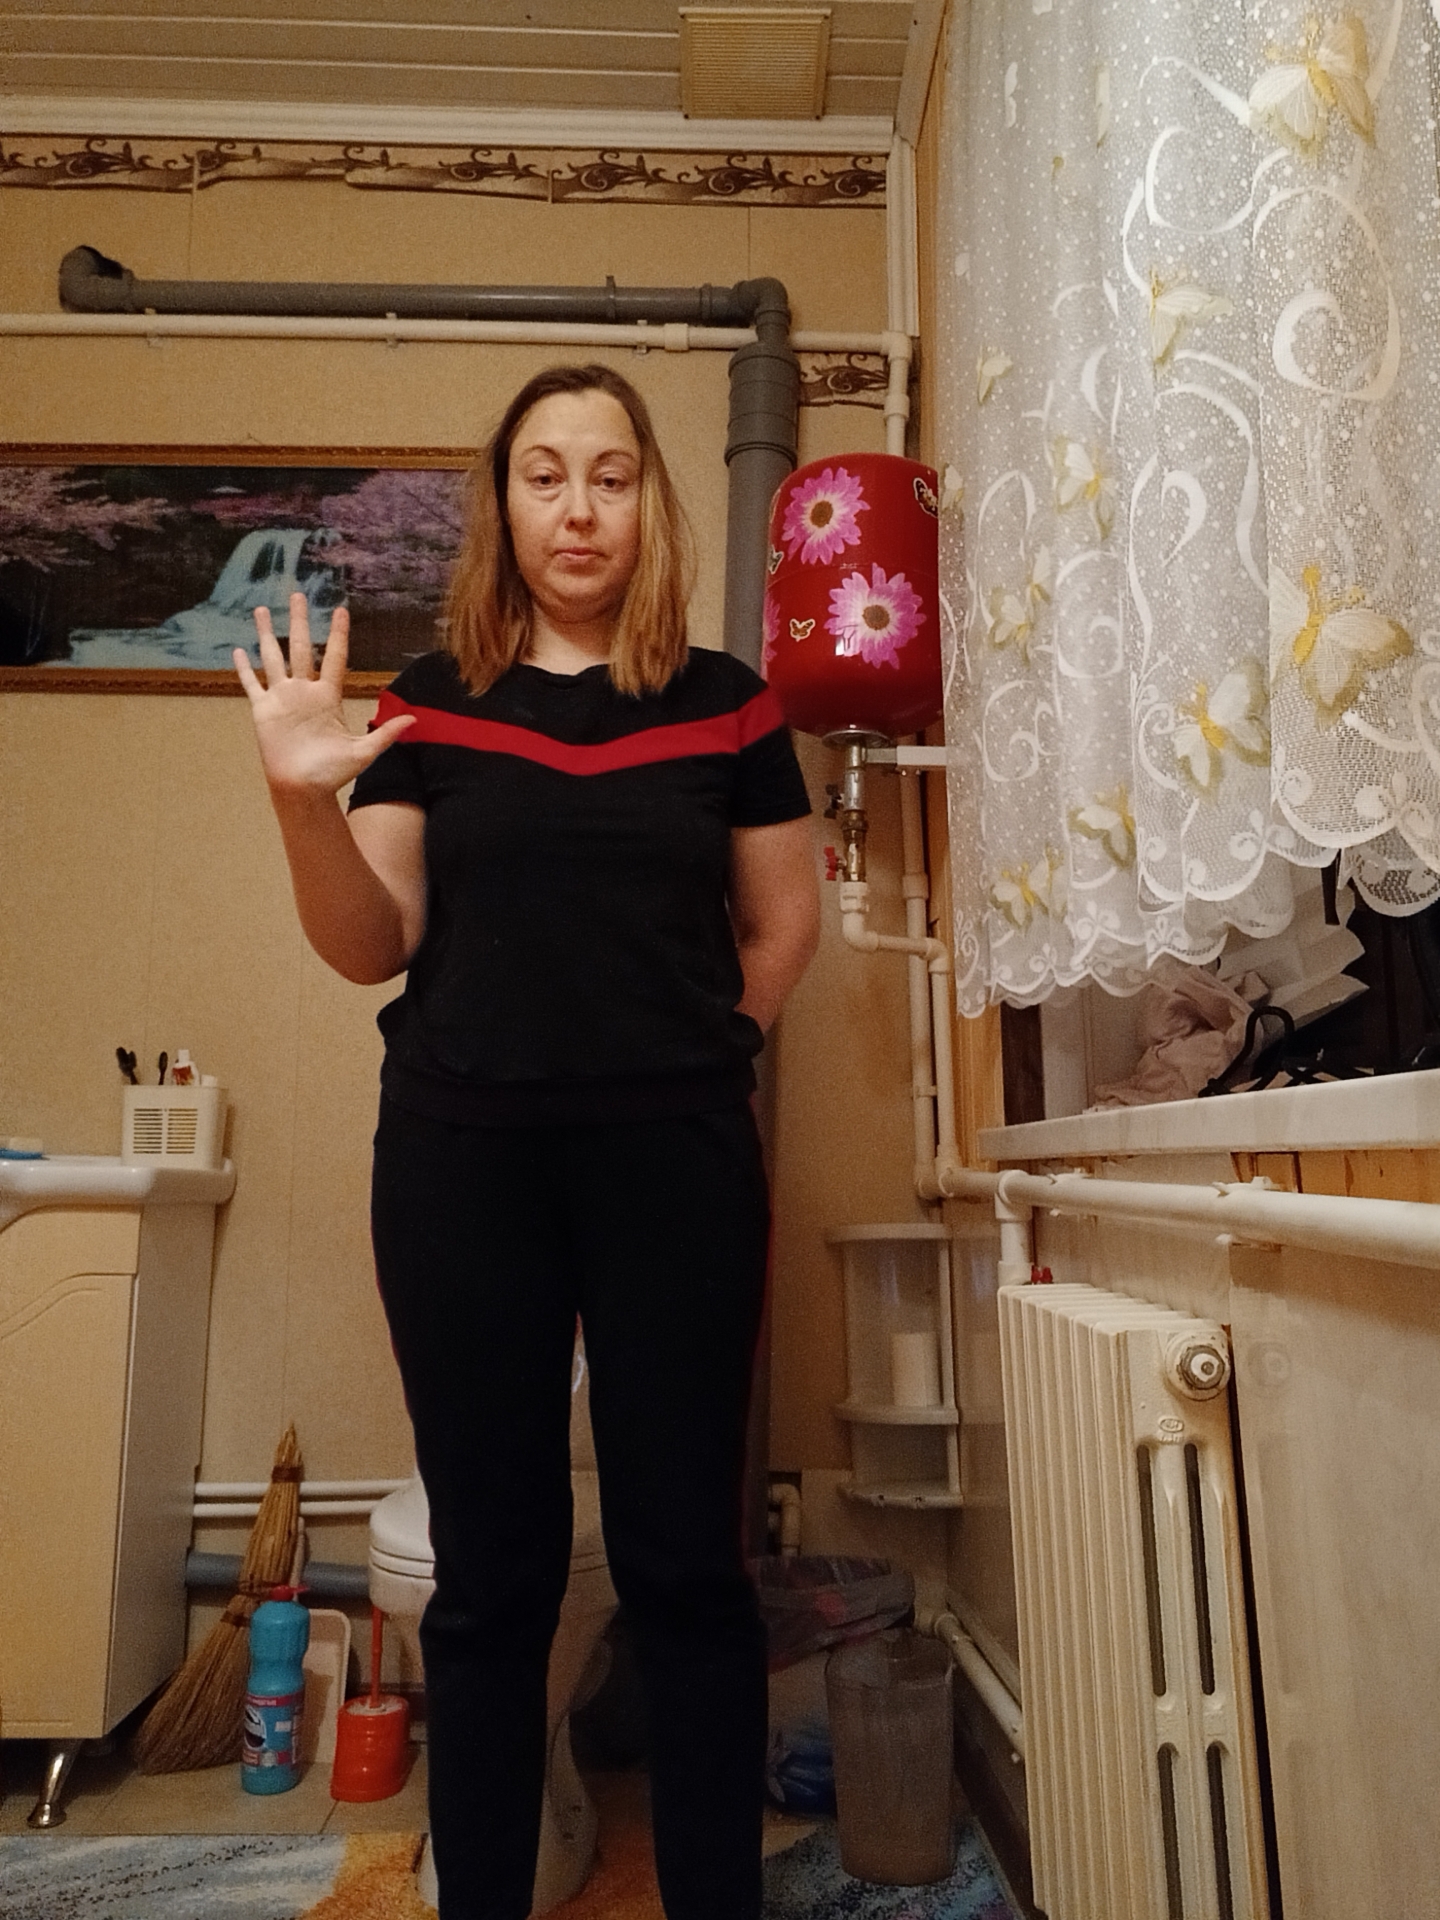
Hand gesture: palm